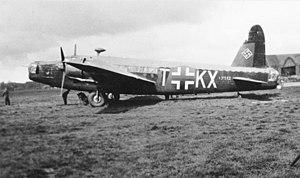
Le Vickers Wellington est un bombardier bimoteur britannique conçu dans les années 1930. Il a été employé couramment pendant les deux premières années de la Seconde Guerre mondiale avant d'être remplacé par des bombardiers quadrimoteurs beaucoup plus grands, comme l'Avro Lancaster. Le Wellington a été appelé populairement « Wimpy » par le personnel de service d'après le personnage J. Wellington Wimpy de dessins animés de Popeye.